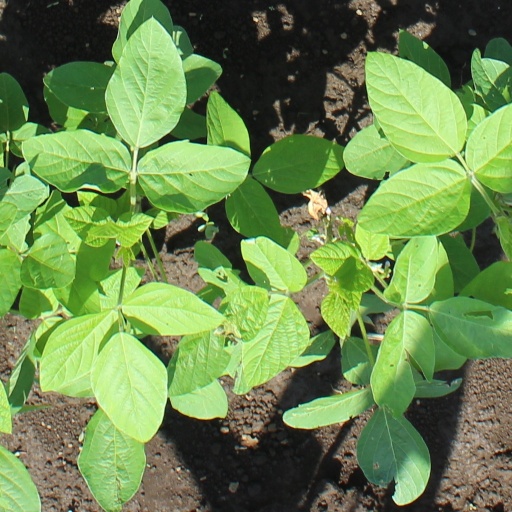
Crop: soybean